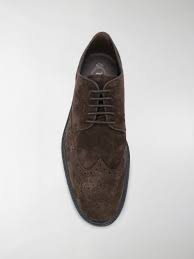
Label: Brogue